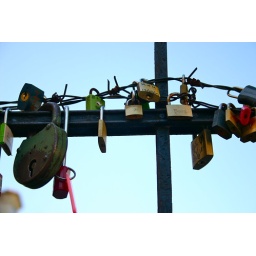
The fencing of a bridge in the Mala Strana district of Prague.